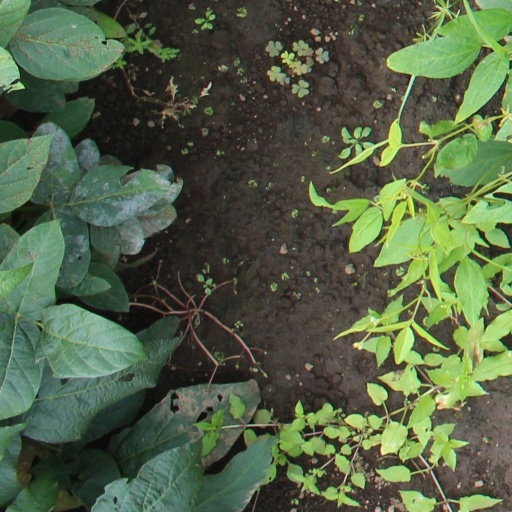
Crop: soybean